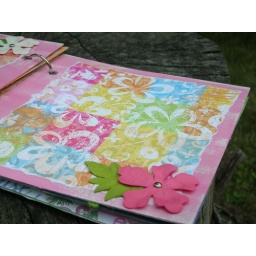
embellished with these pretty paper flowers with leaves and a brad in the center